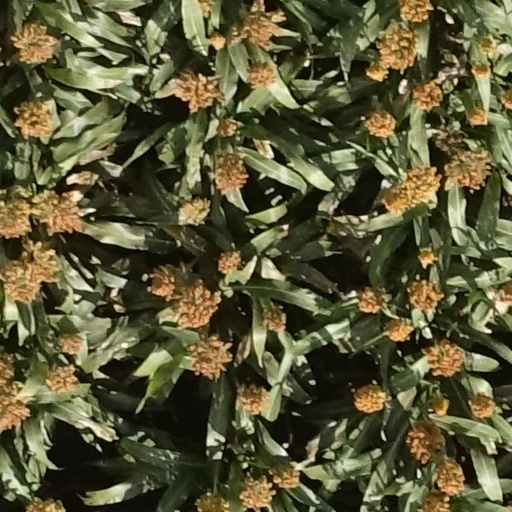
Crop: sorghum